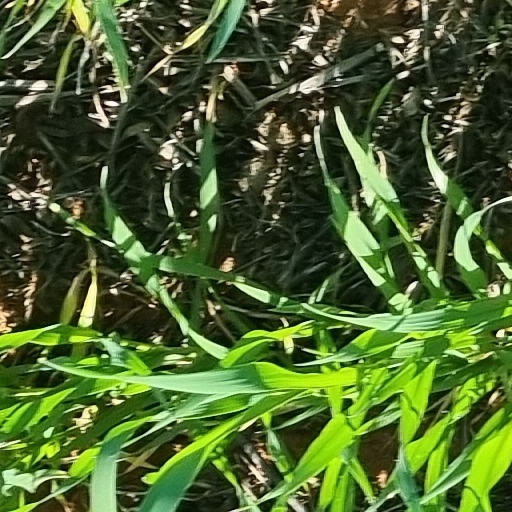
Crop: wheat